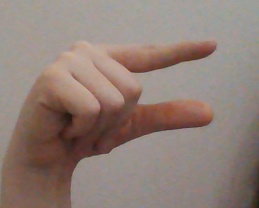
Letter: dal